Digital Comic Museum

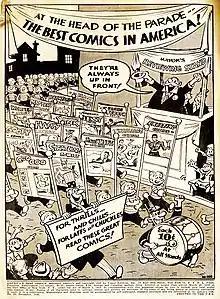
American comics 2002.jpg

Digital Comic Museum is a digital library of comic books in the public domain, established in 2010.